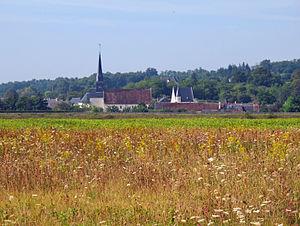
Le clocher tout neuf du petit village d'Angé (Loir-et-Cher, France), dans la vallée du Cher. Une maison du XVIe siècle jouxte l'église.
Angé est une commune française située dans le département de Loir-et-Cher en région Centre-Val de Loire.